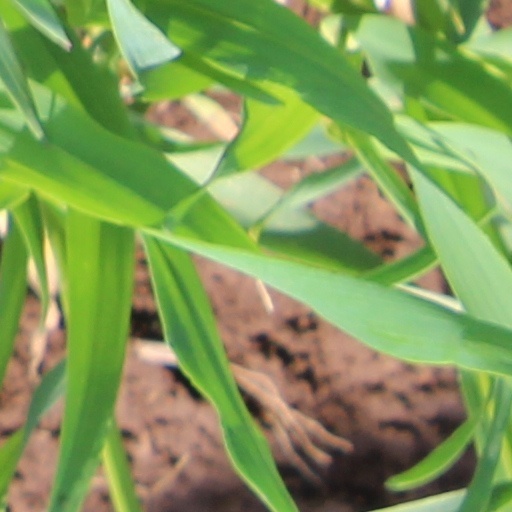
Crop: wheat